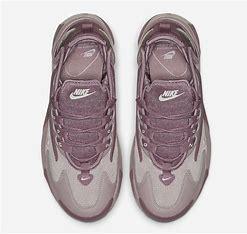
Brand: Nike
Model: Zoom 2K